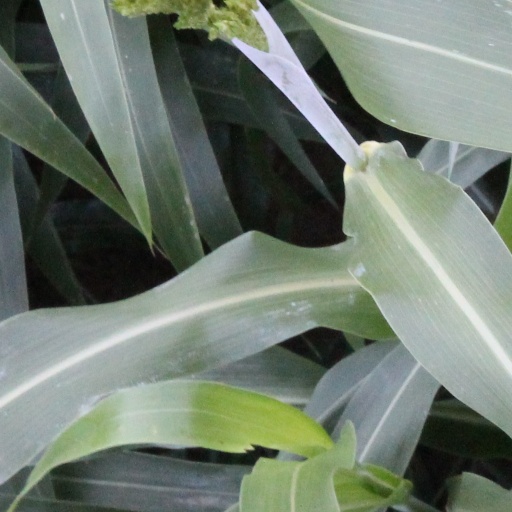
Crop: sorghum